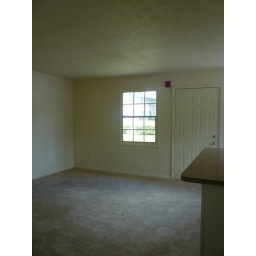
View of livingroom looking towards window from kitchen in 1 bedroom unit